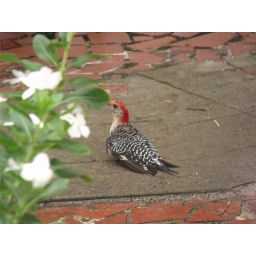
the young woodpecker flew short distances near the ground